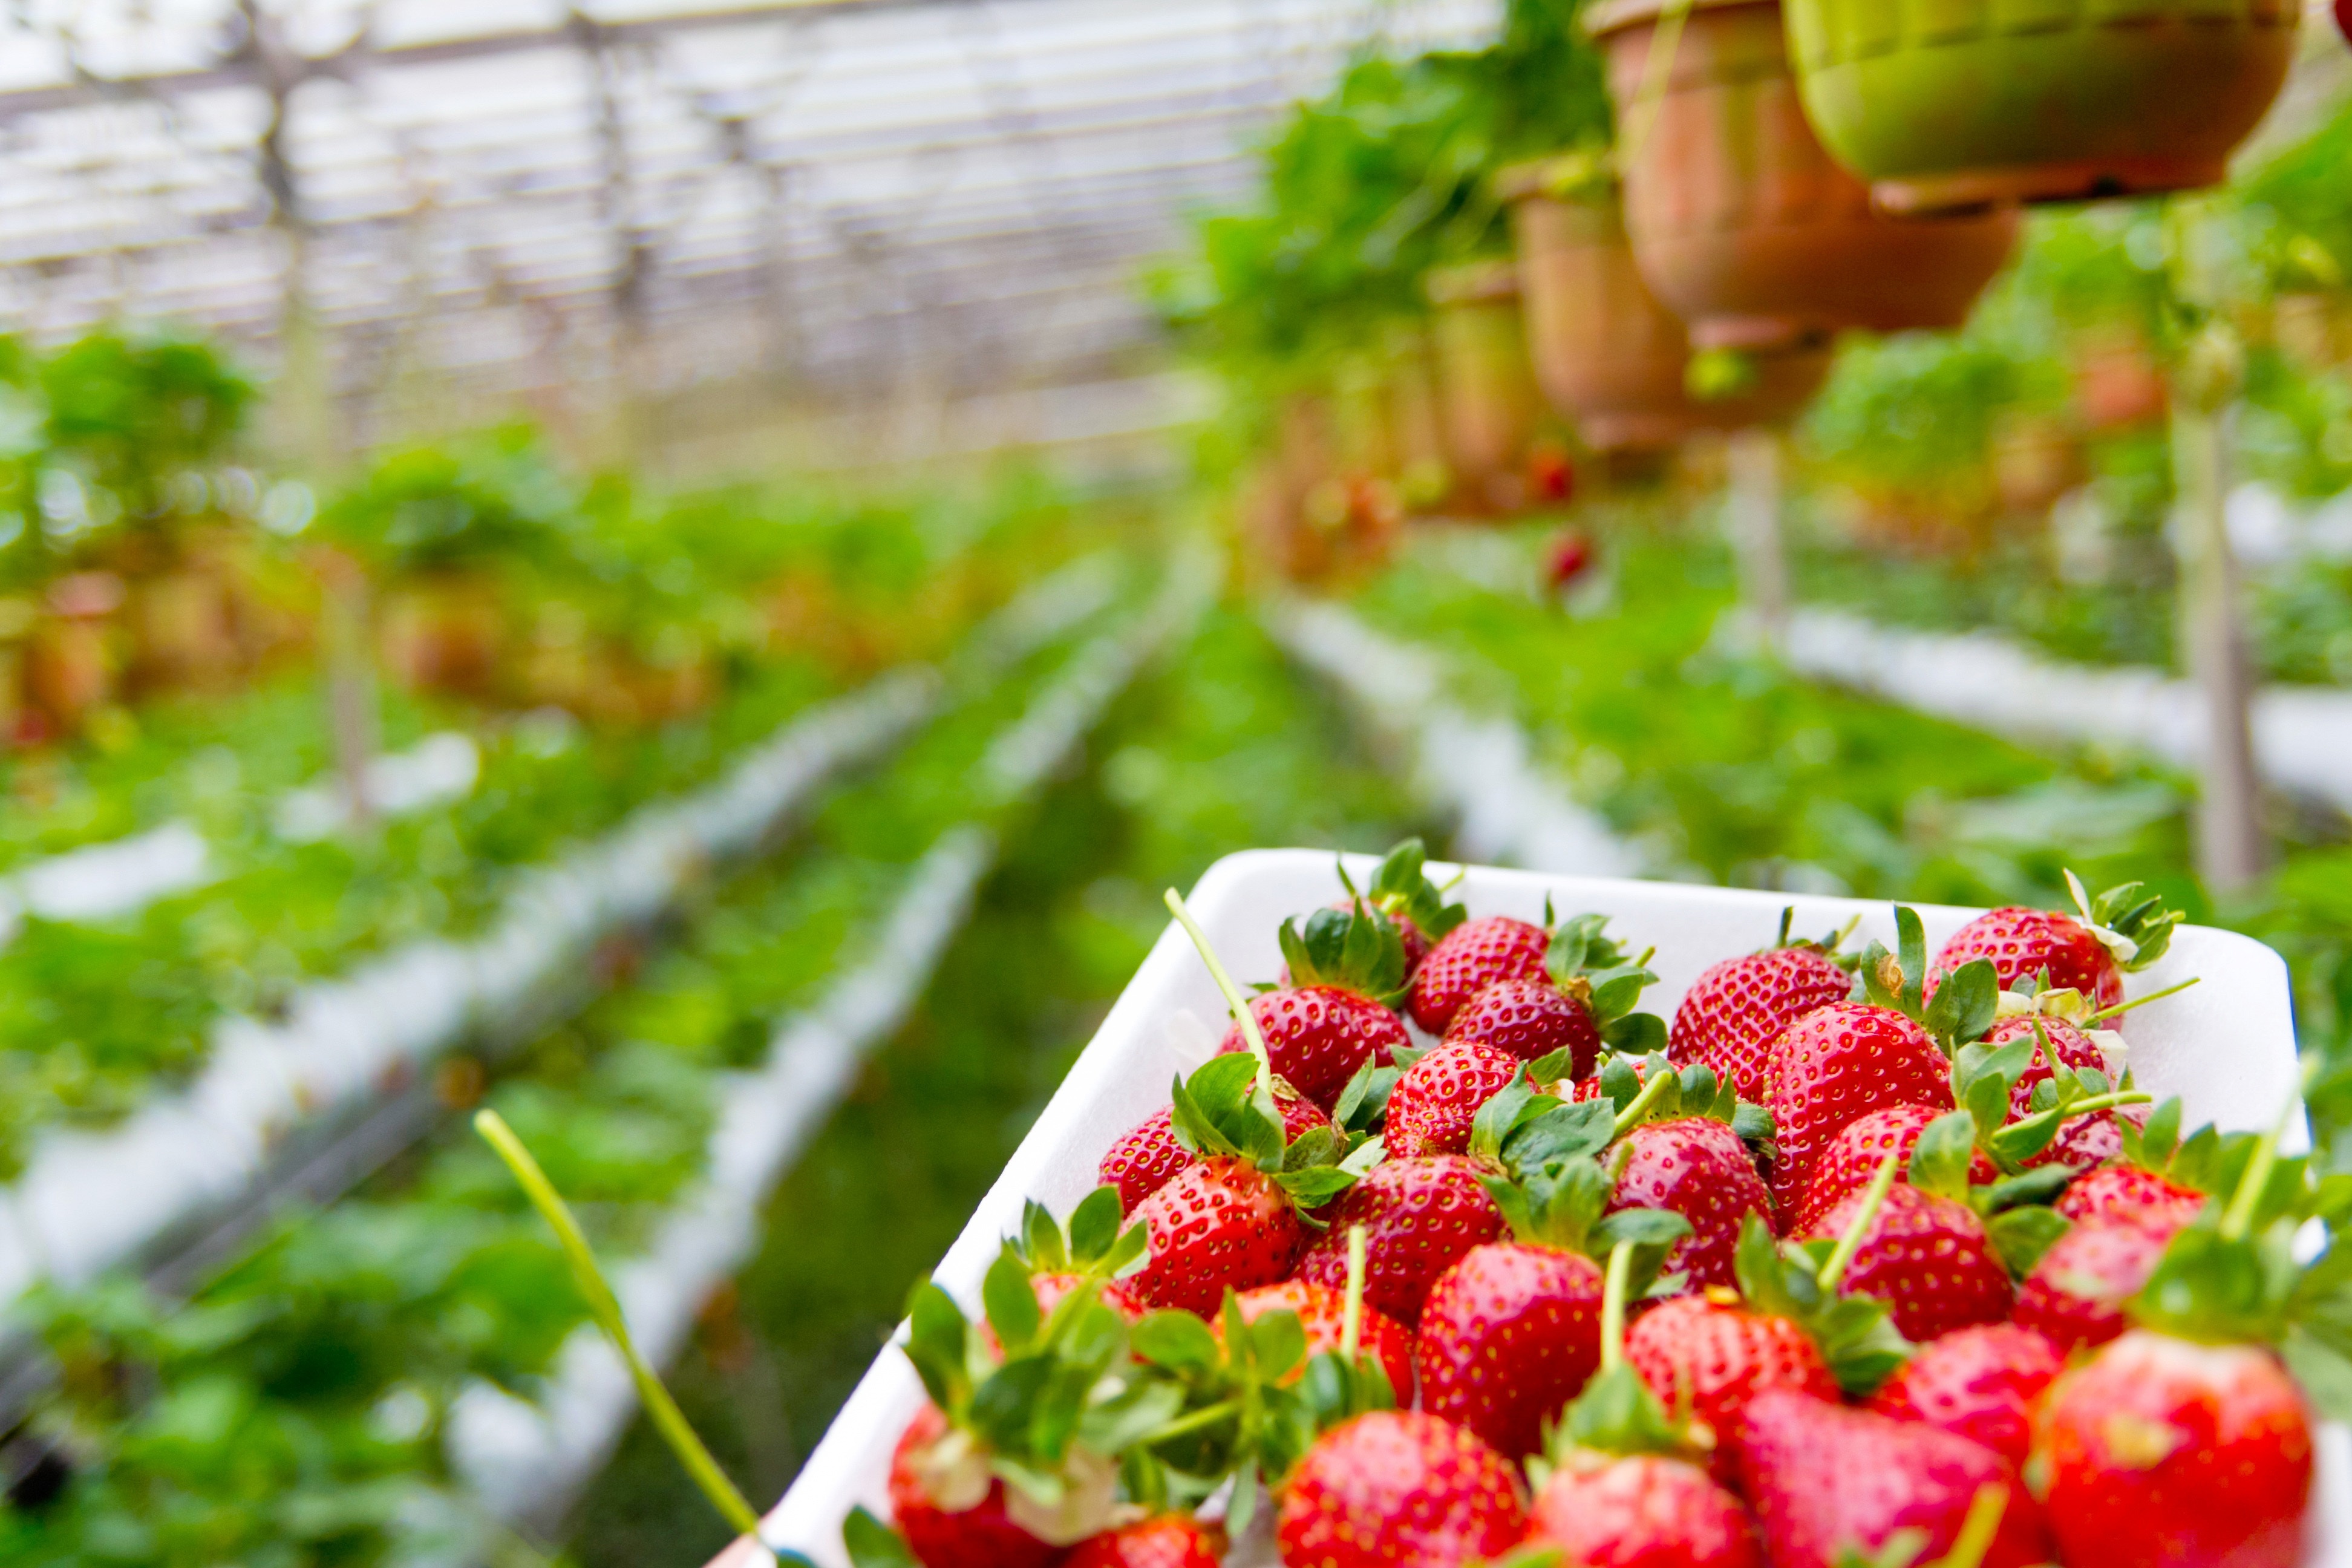
strawberries, strawberry, natural foods, berry, fruit, food, plant, local food, produce, flower, seedless fruit, raspberry, frutti di bosco, alpine strawberry